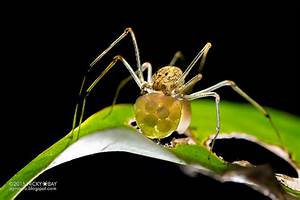
Label: spider